Charles Hayter (secretary)

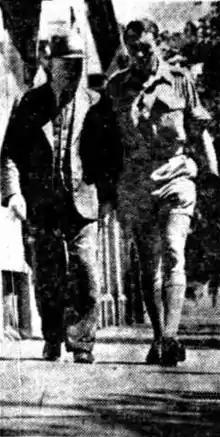
Charles Hayter in discussion with Haydn Bunton Sr. in 1945

Charles Hayter was an Australian football club manager and secretary for South Australia and the Port Adelaide Football Club from the 1920s to 1940s.